Platoon Leader (film)

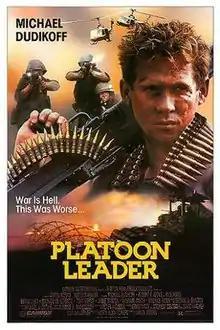

Platoon Leader is a 1988 war film set in the Vietnam War and directed by Aaron Norris (Chuck Norris's brother; this is his only film without his brother in the cast); it stars Michael Dudikoff and Michael DeLorenzo and was filmed in South Africa. It is loosely based on James R. McDonough's memoir of the same name.